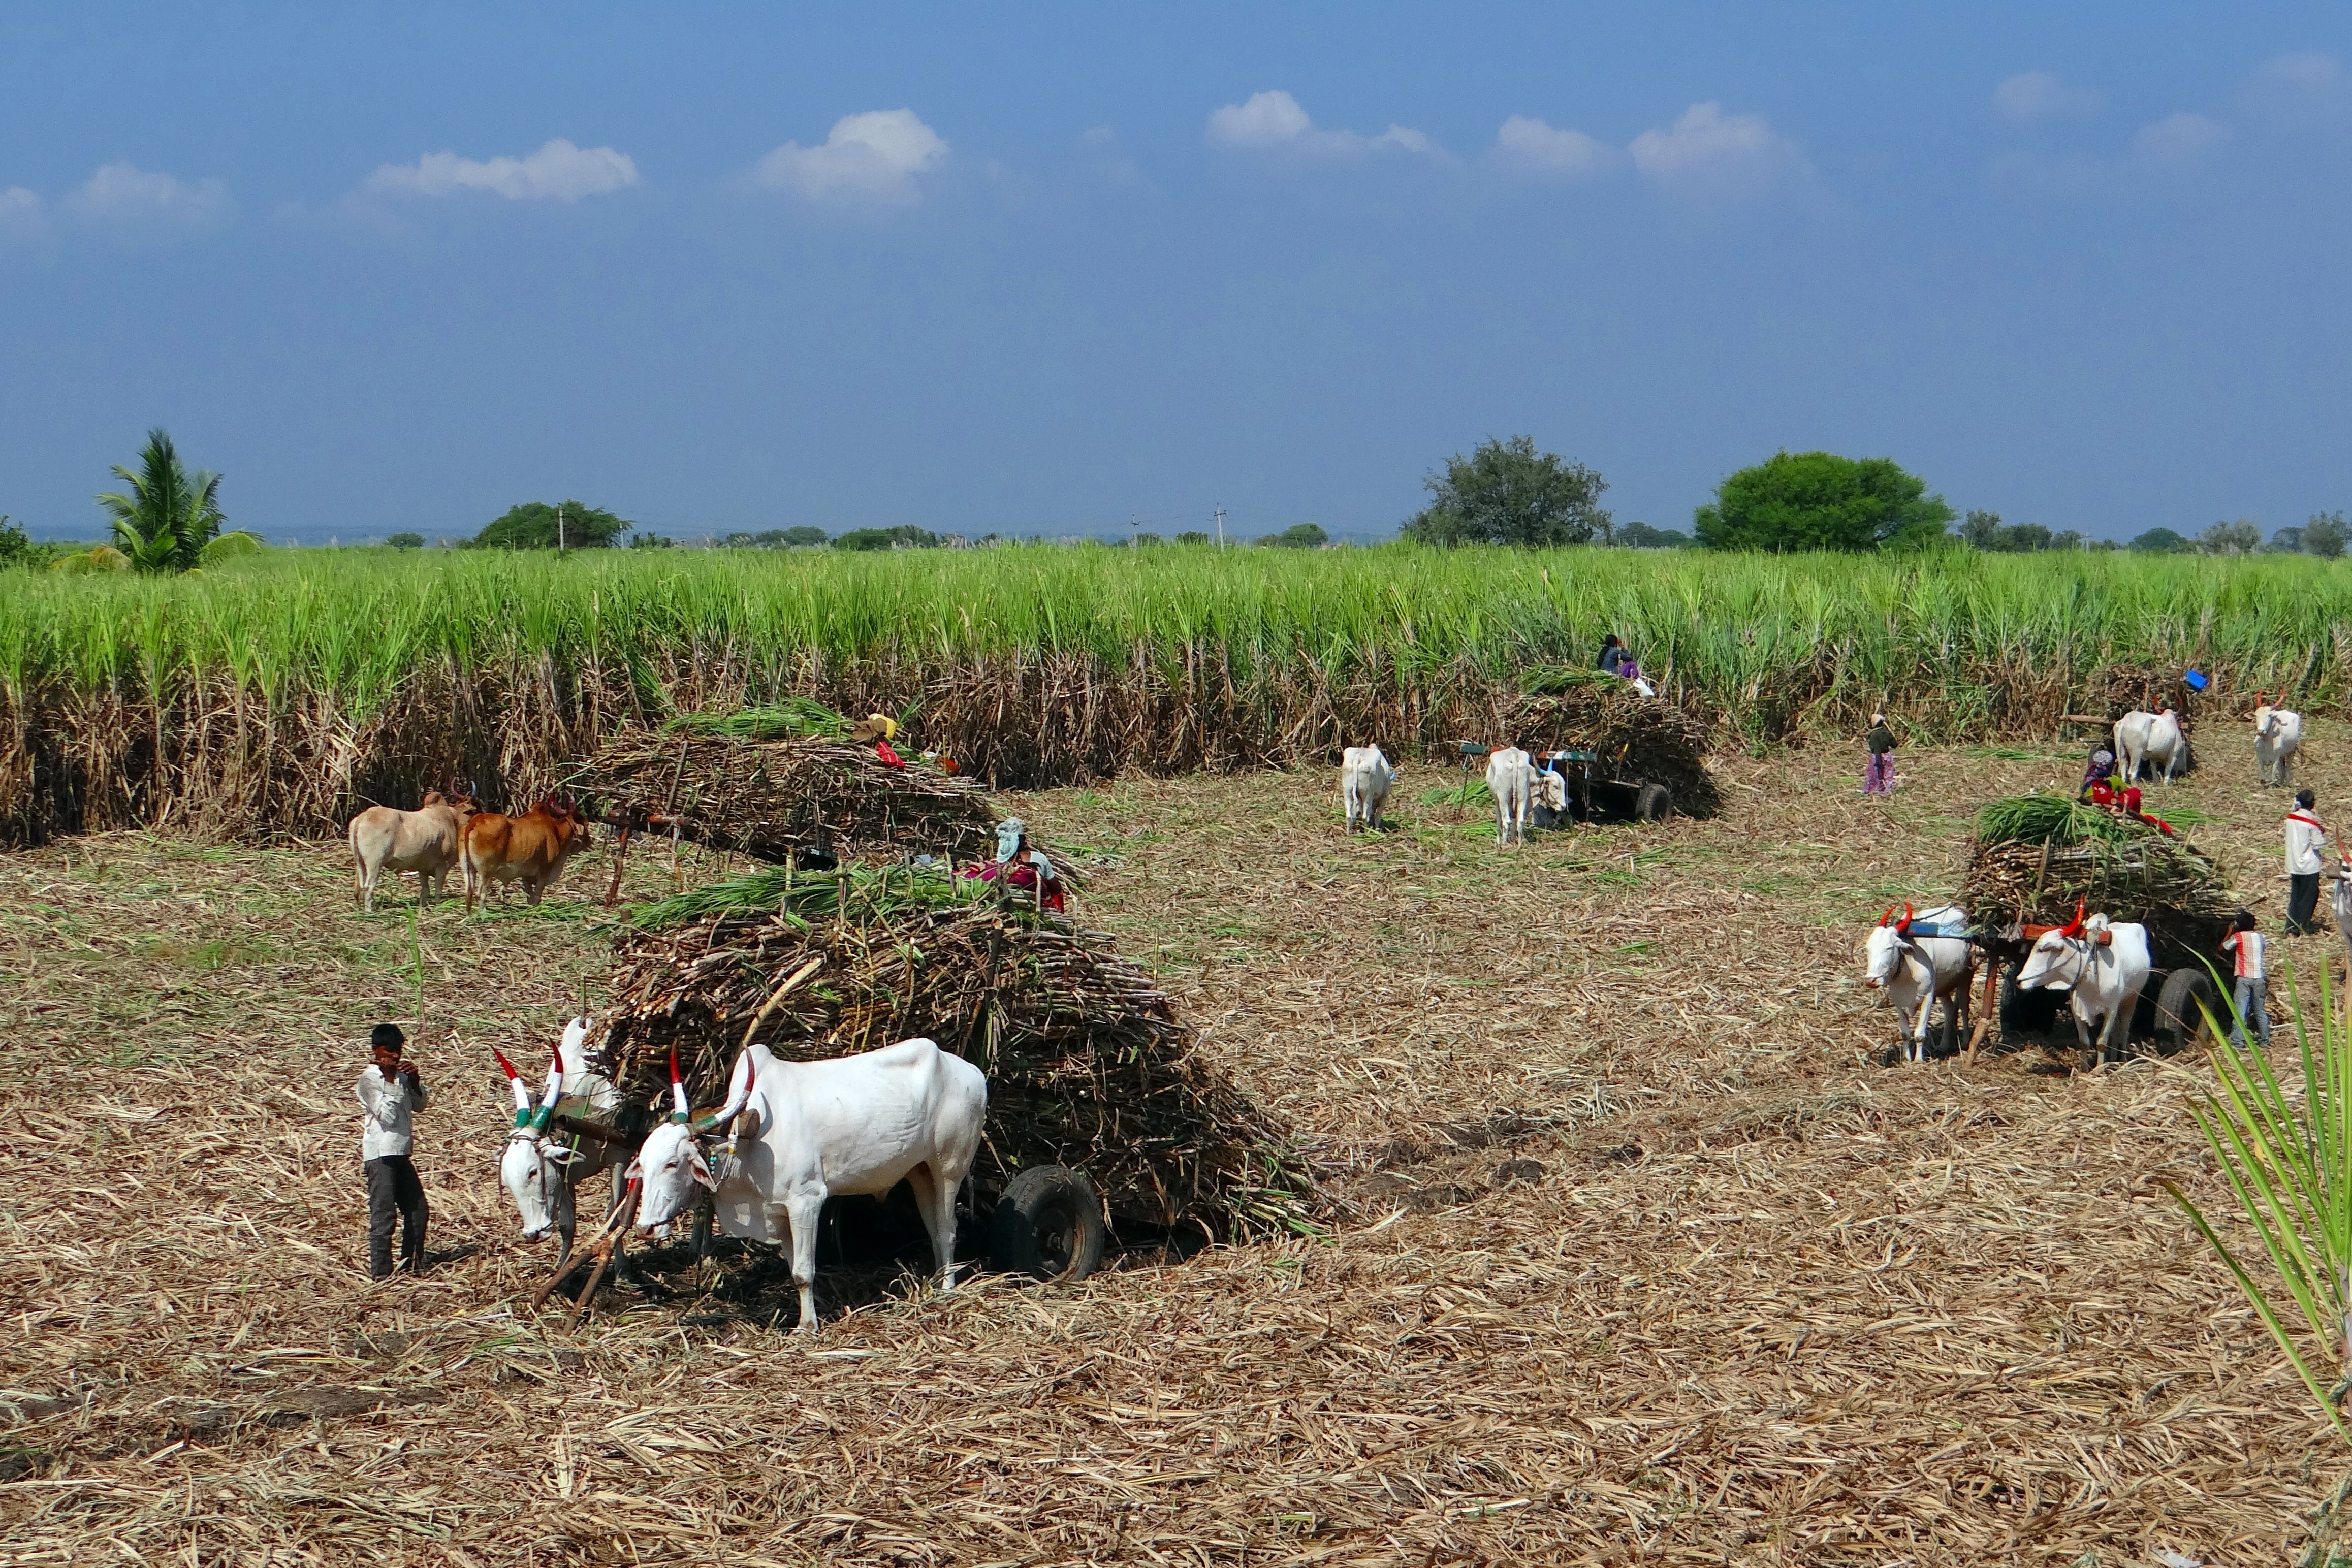
field, farm, meadow, prairie, countryside, herd, harvest, crop, pasture, grazing, soil, agriculture, plain, grassland, plantation, india, plough, ecosystem, karnataka, rural area, grass family, cattle like mammal, sugarcane, ox cart